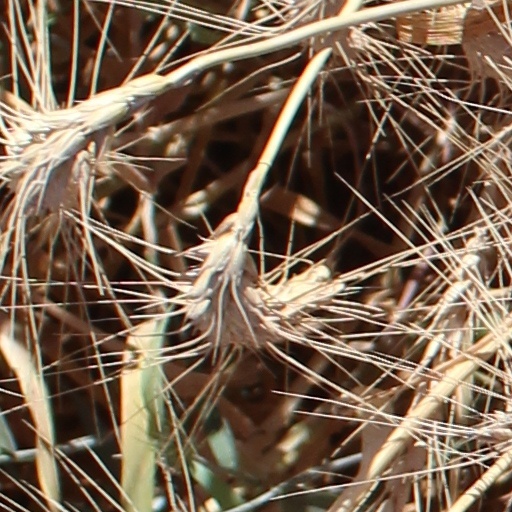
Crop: wheat